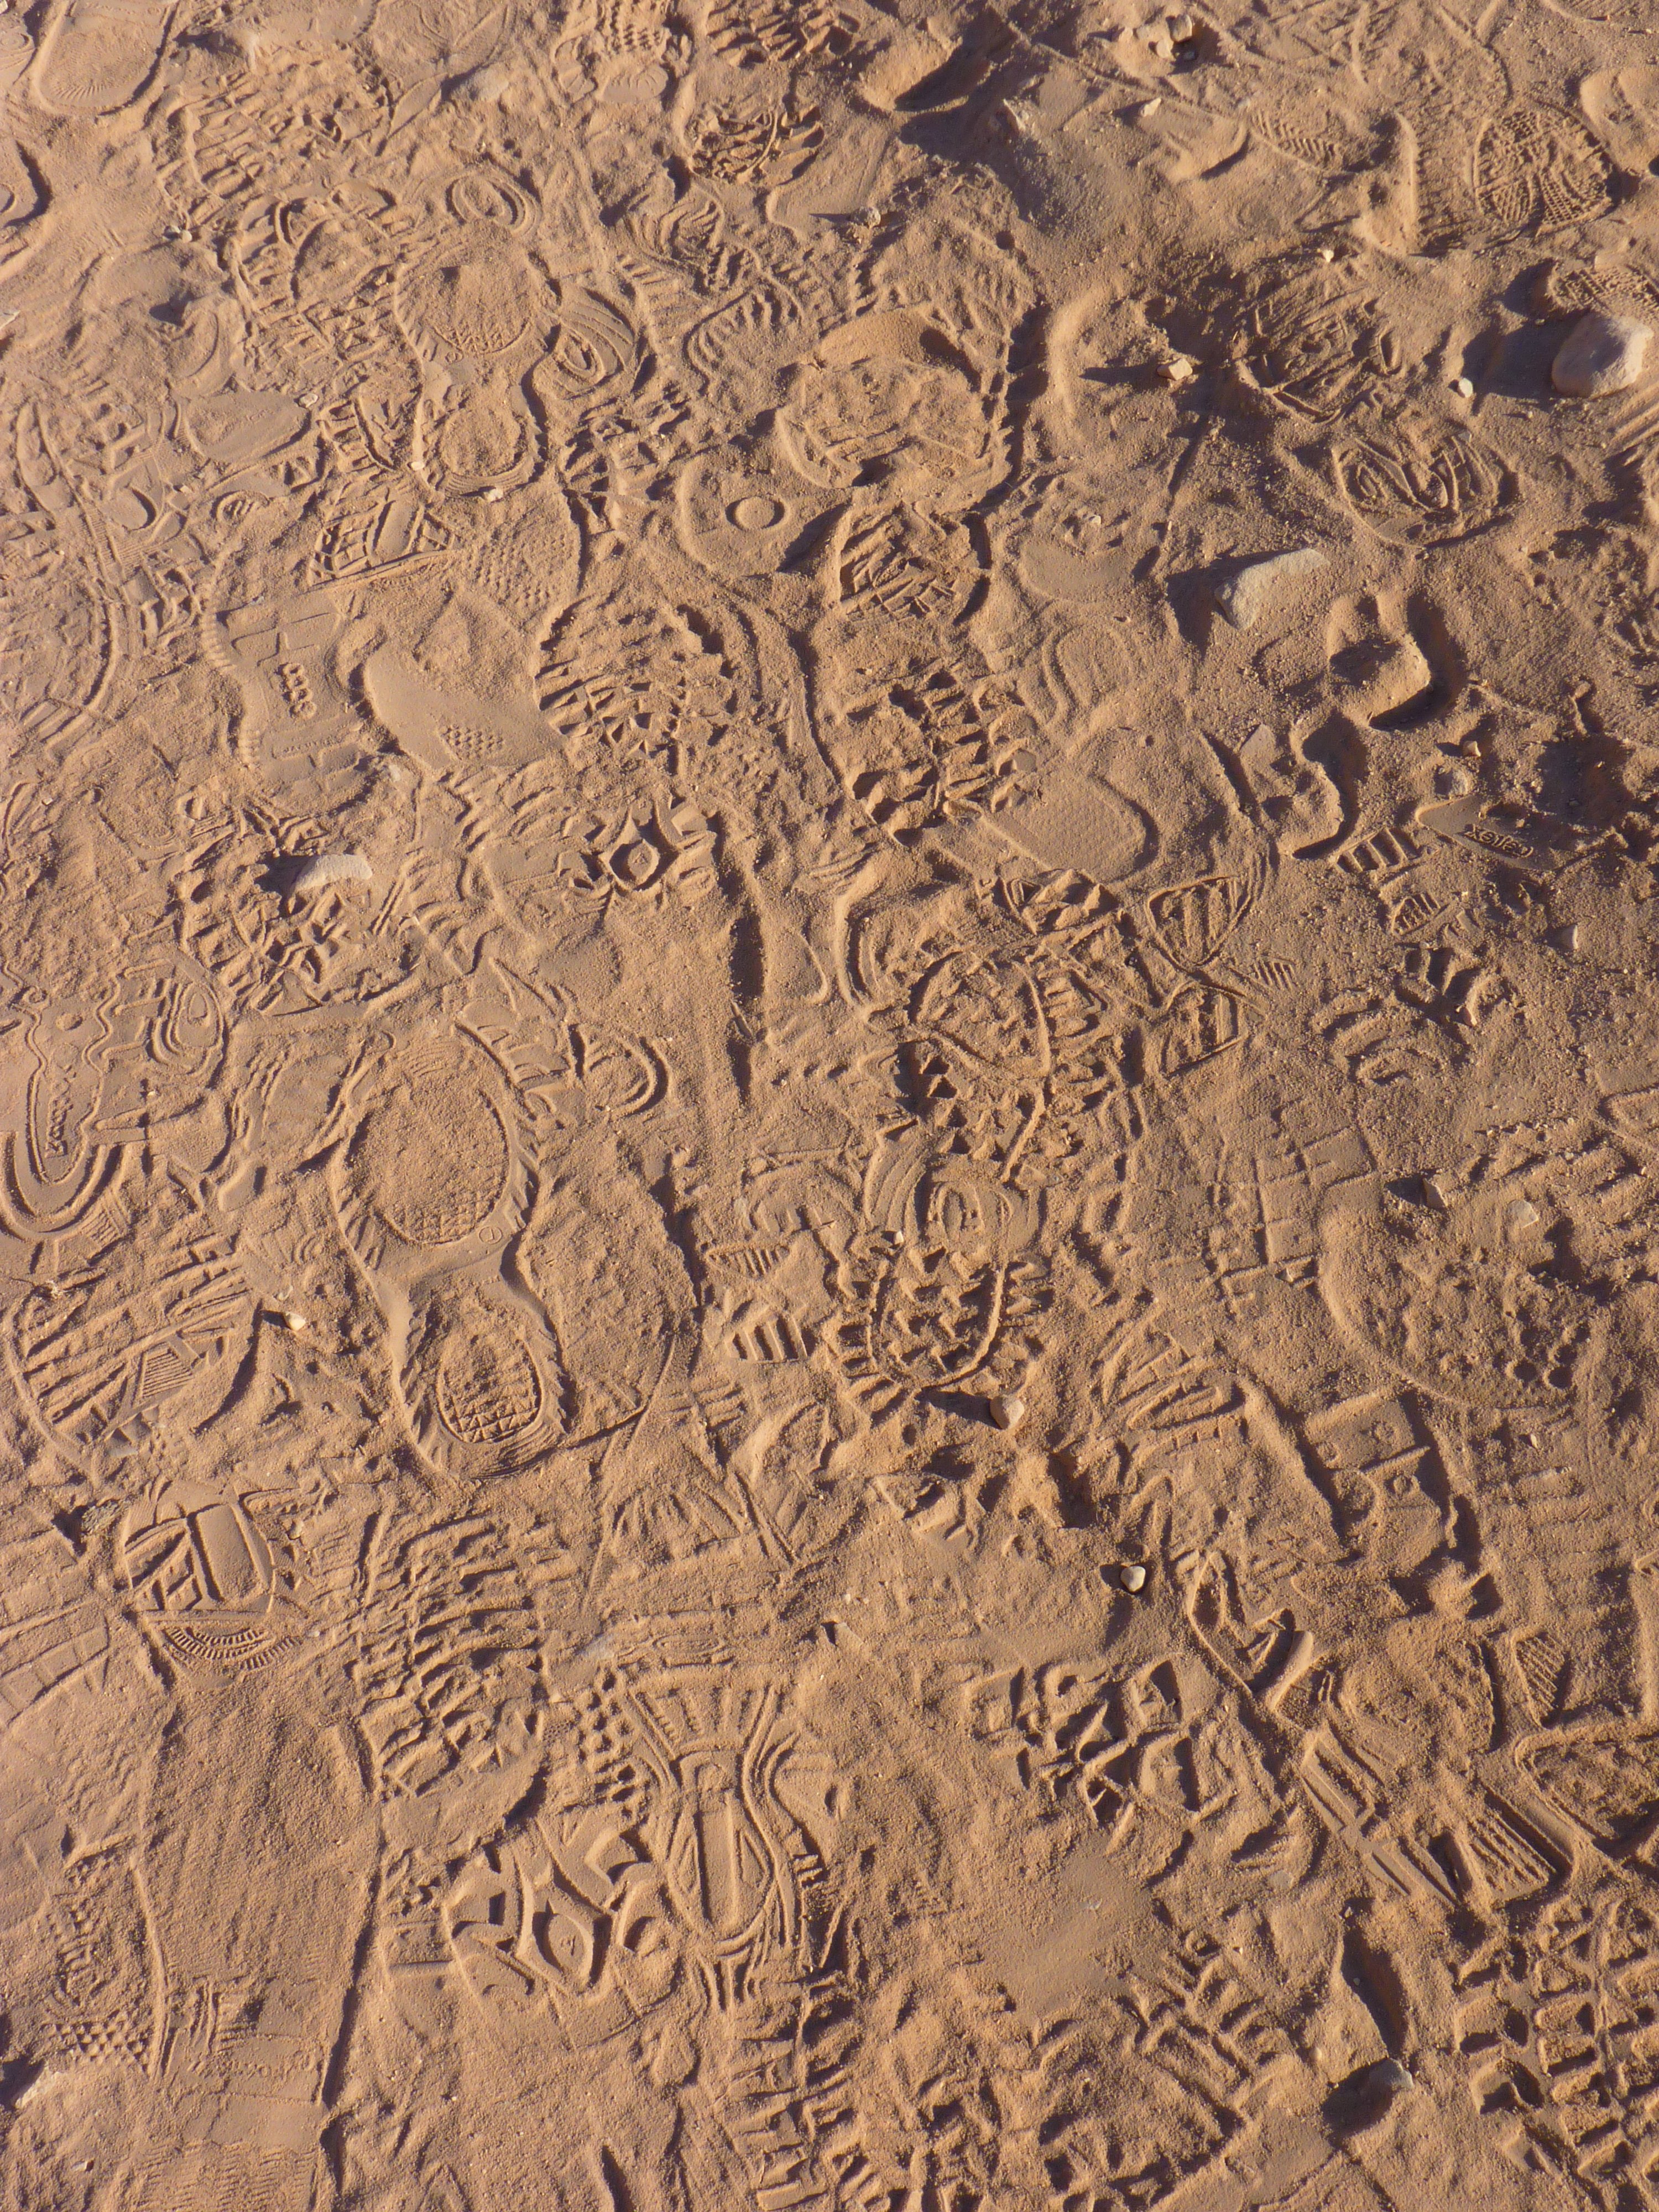
sand, wood, track, texture, desert, floor, footprint, pattern, soil, material, trace, textile, art, design, relief, traces, flooring, reprint, occurs